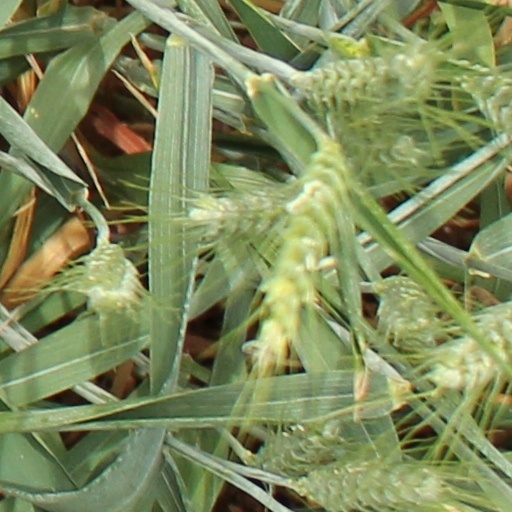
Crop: wheat